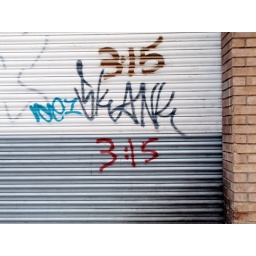
It continues... even spotted some new, new ones in Broomhill today but I was on a bus :(